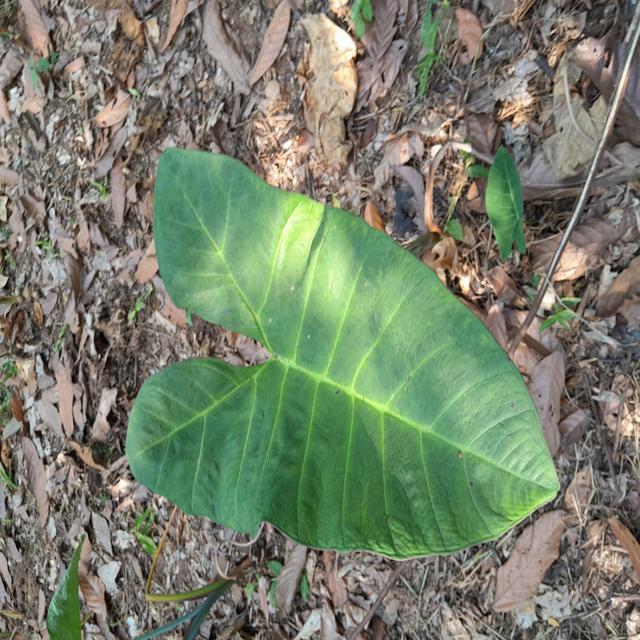
Label: Healthy